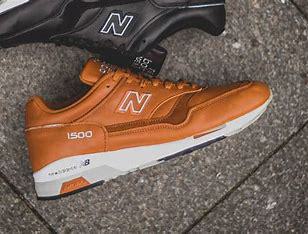
Brand: New
Model: Balance 1500